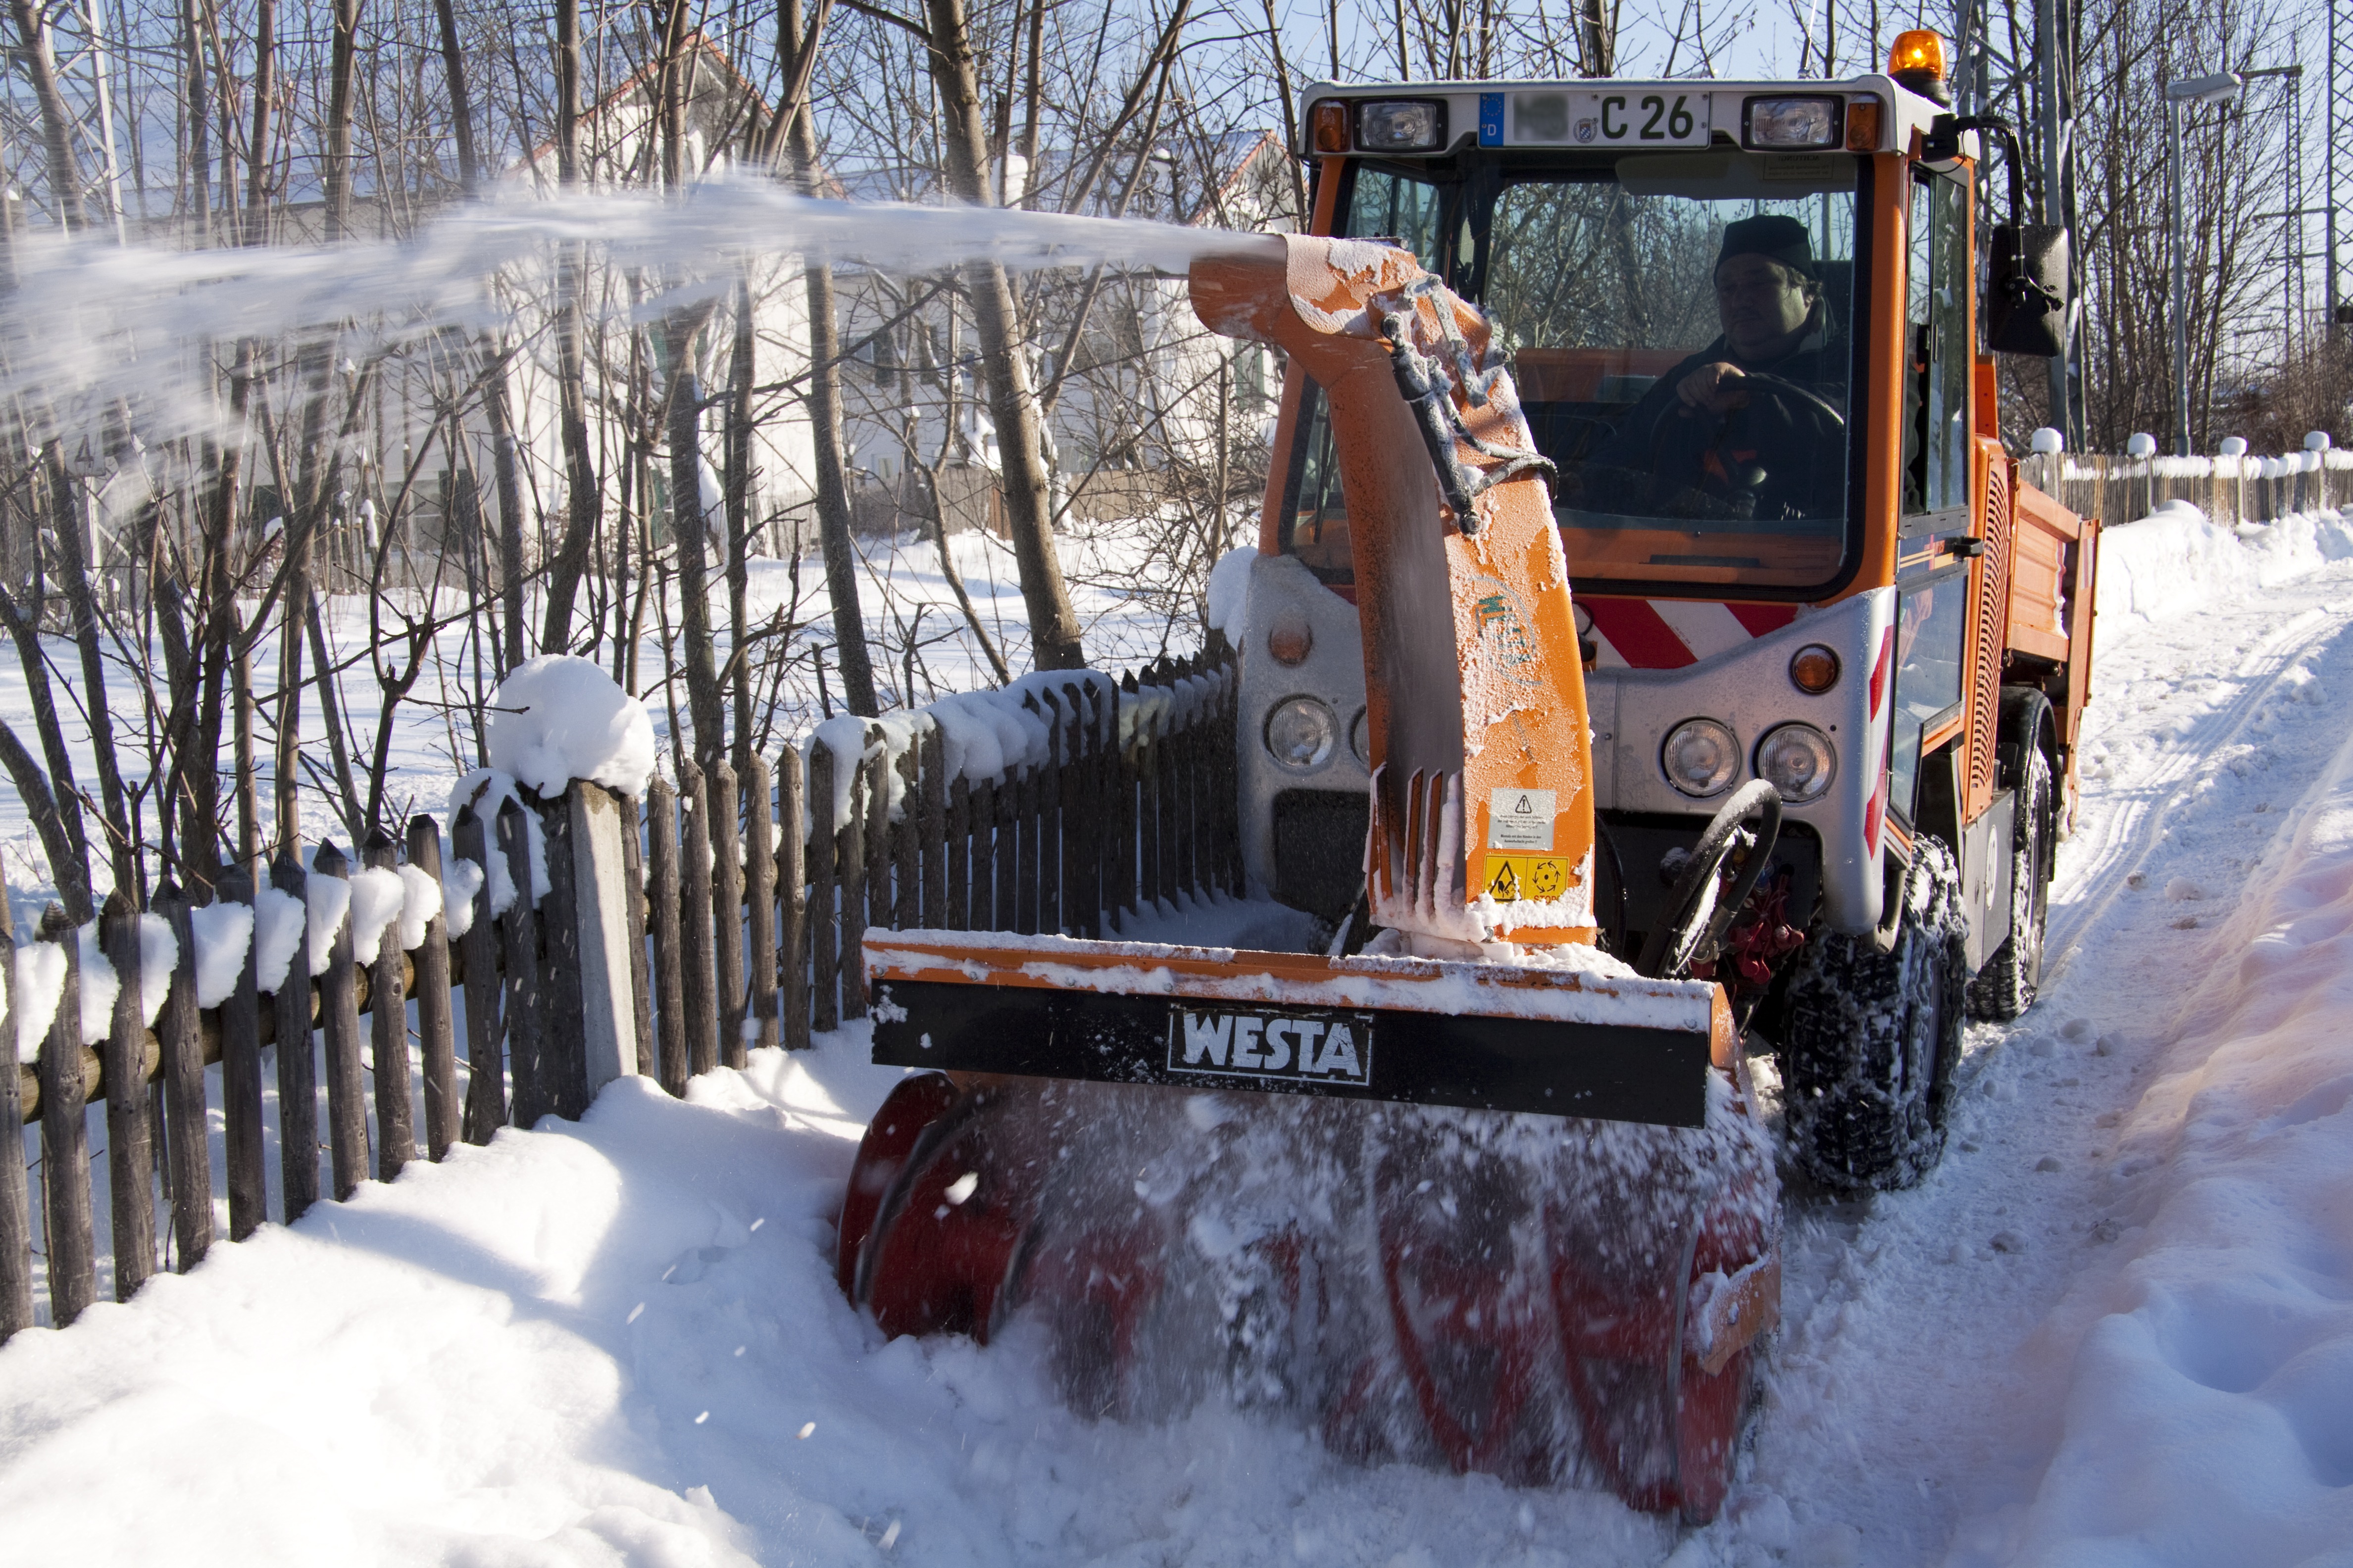
snow, winter, weather, metal, season, device, rooms, blow, service, blower, accessible, snowplow, winter service, shoveling, geological phenomenon, snow removal, snow blower, snow thrower, clearing snow, screw conveyor